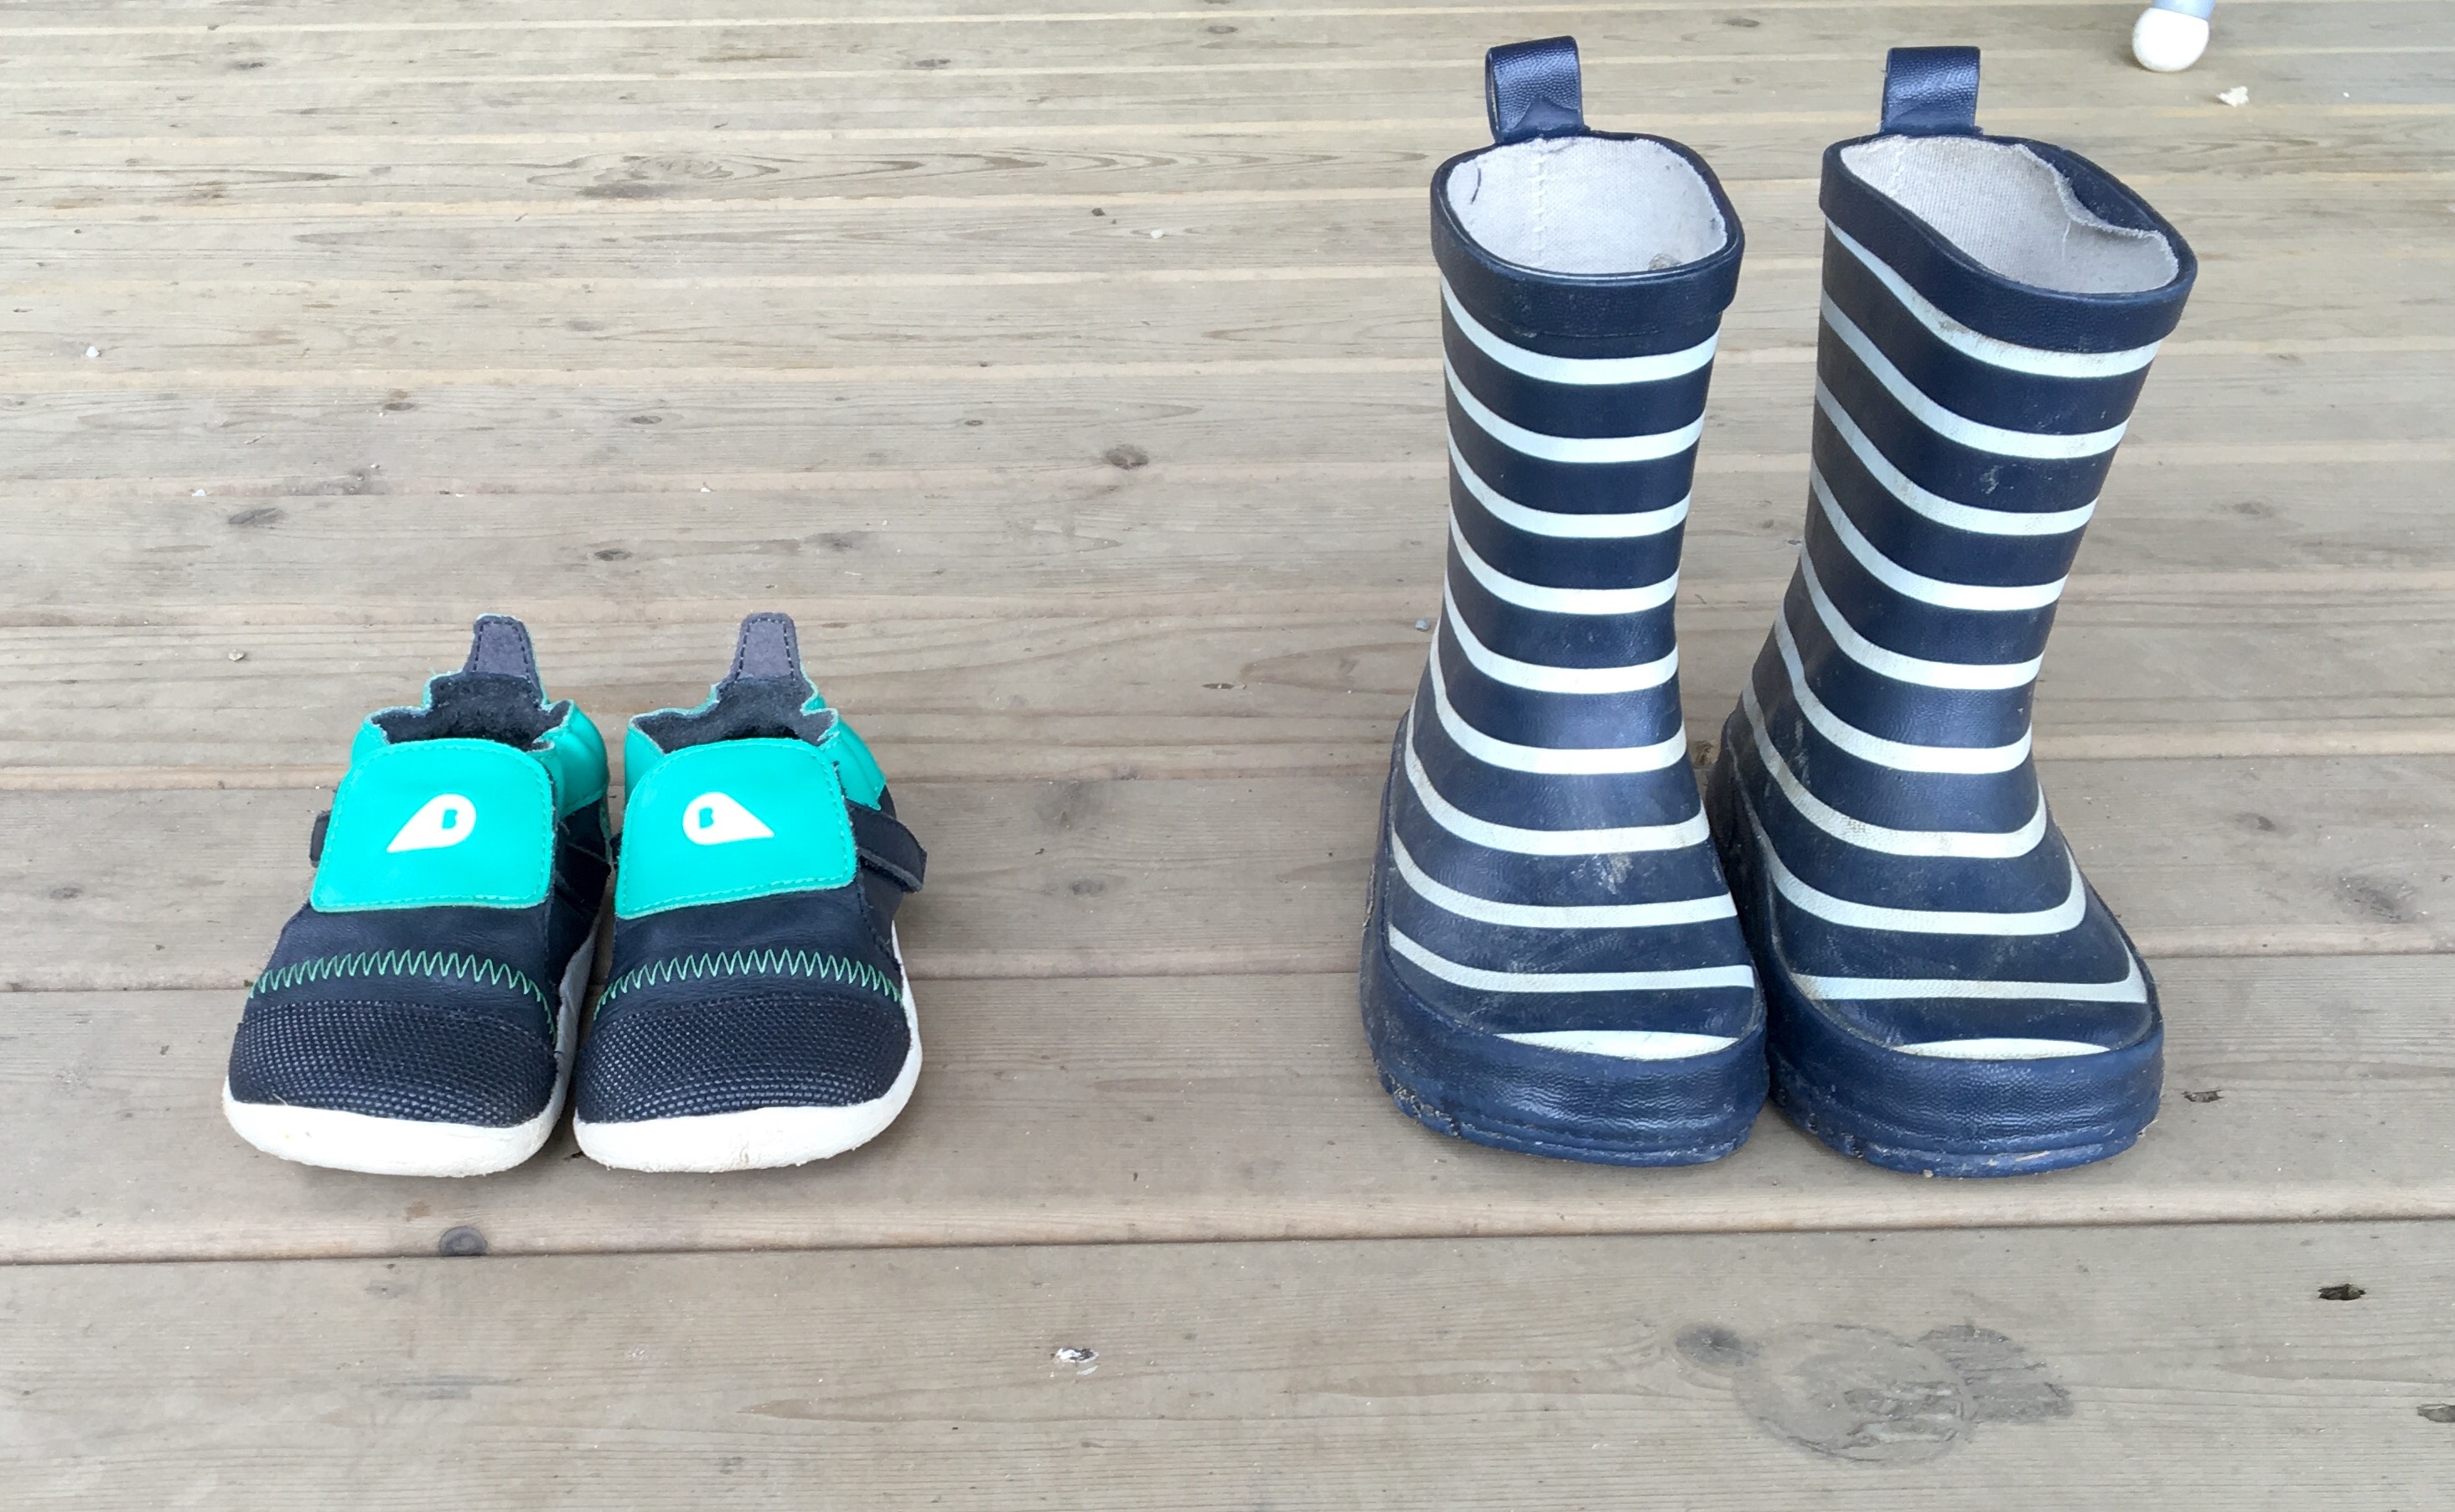
shoe, feet, leg, child, blue, childhood, product, shoes, toddler, boots, sneakers, footwear, wellies, outdoor shoe